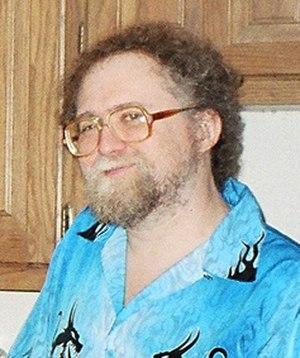
Aaron Allston, né le 8 décembre 1960 à Corsicana au Texas et mort le 27 février 2014 à Springfield dans le Missouri, est un auteur américain spécialisé en science-fiction.